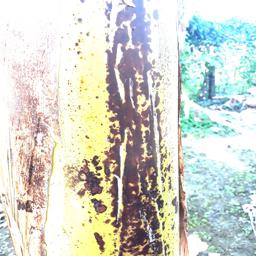
Label: PSEUDOSTEM WEEVIL